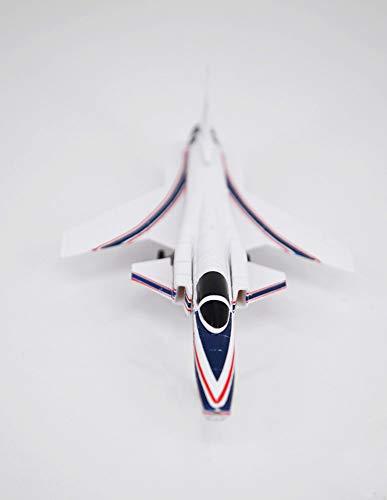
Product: FloZ Dragon Grumman X-29 1/144 diecast Plane Model Aircraft
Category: Toys & Games | Hobbies | Models & Model Kits | Pre-Built & Diecast Models | Aircraft
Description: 1:144 Scale Historical Aircraft.
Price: $15.18
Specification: ProductDimensions:4x2.2x1.2inches|ItemWeight:5.6ounces|ShippingWeight:5.6ounces(Viewshippingratesandpolicies)|DomesticShipping:ItemcanbeshippedwithinU.S.|InternationalShipping:Thisitemisnoteligibleforinternationalshipping.LearnMore|ASIN:B005ZA1OA0|Itemmodelnumber:DRW-51024|Manufacturerrecommendedage:14yearsandup